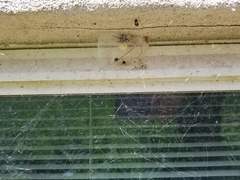
Species: Lactrodectus_hesperus